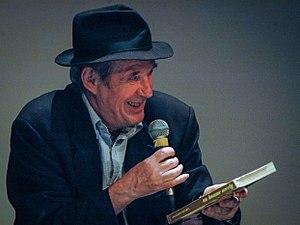
André S. Labarthe discutant avec Jean-Christophe Averty
André Sylvain Labarthe, né le 18 décembre 1931 à Oloron-Sainte-Marie et mort le 5 mars 2018 dans le 20ᵉ arrondissement de Paris, est un critique de cinéma, producteur, réalisateur et scénariste français.